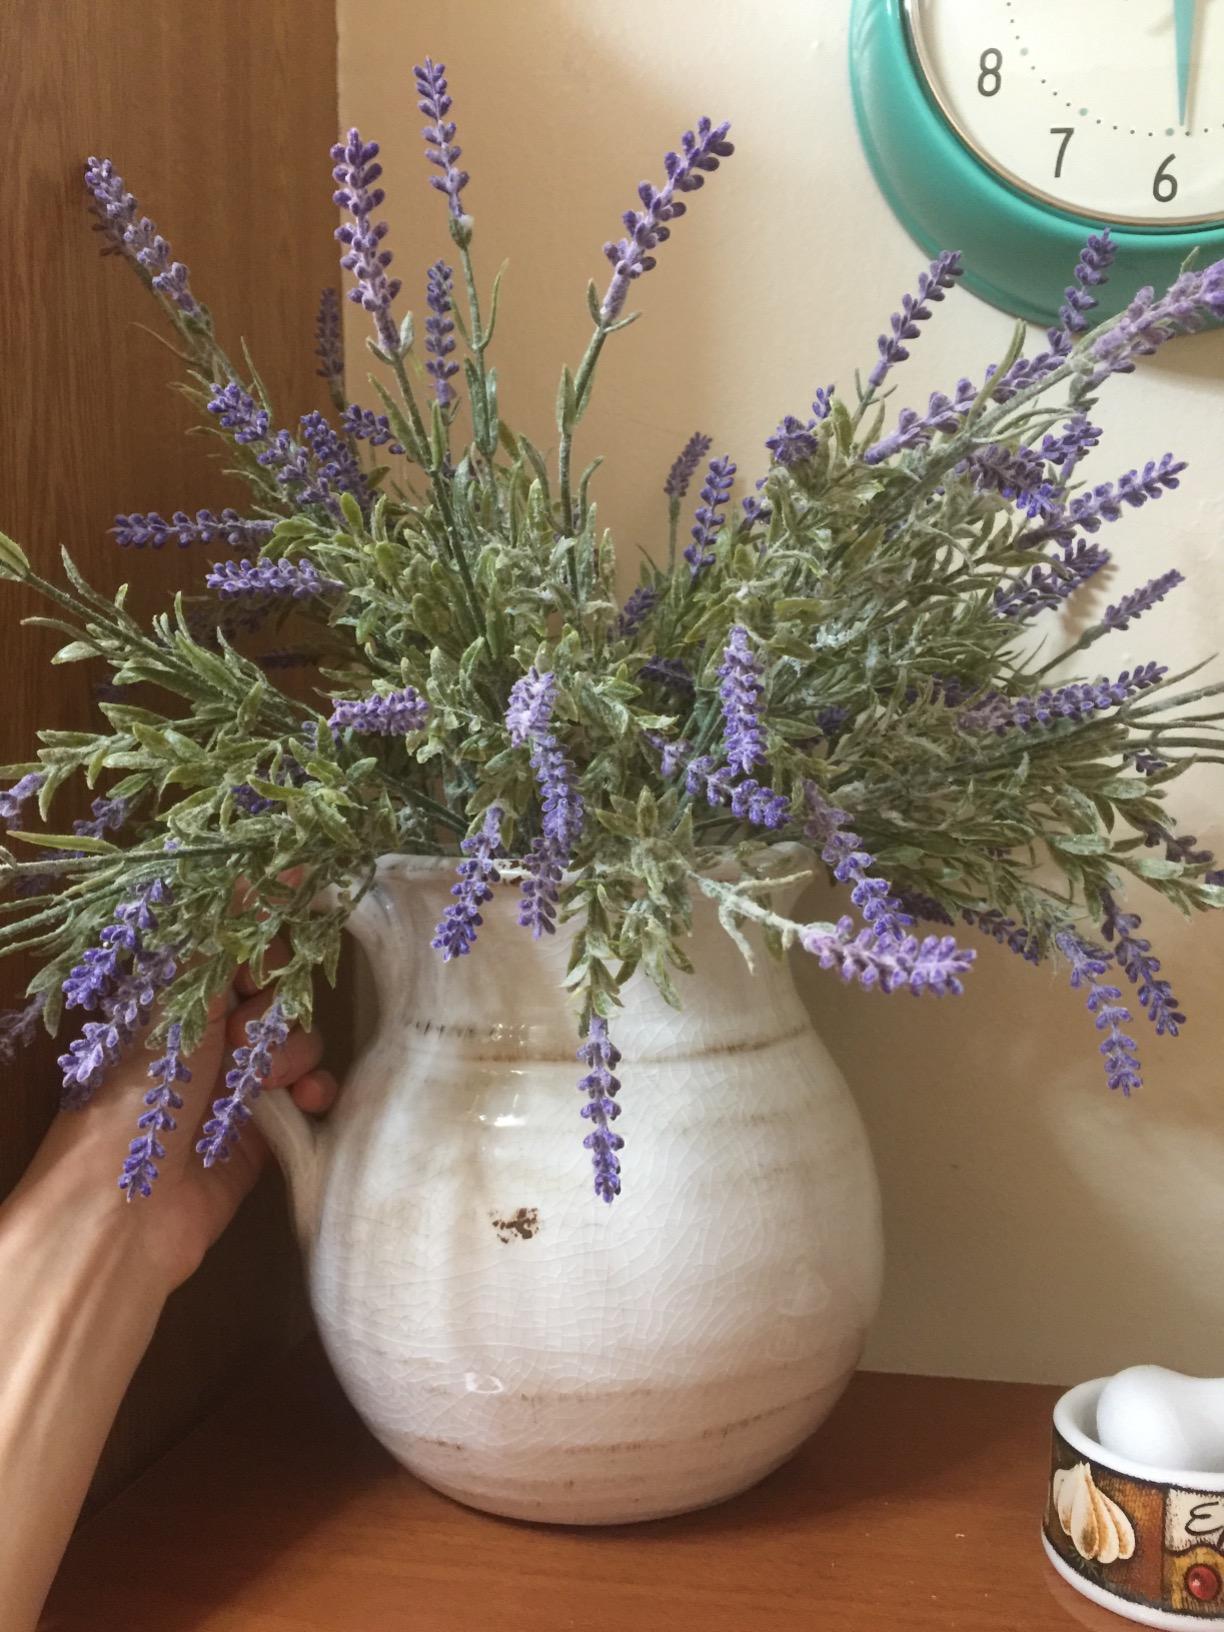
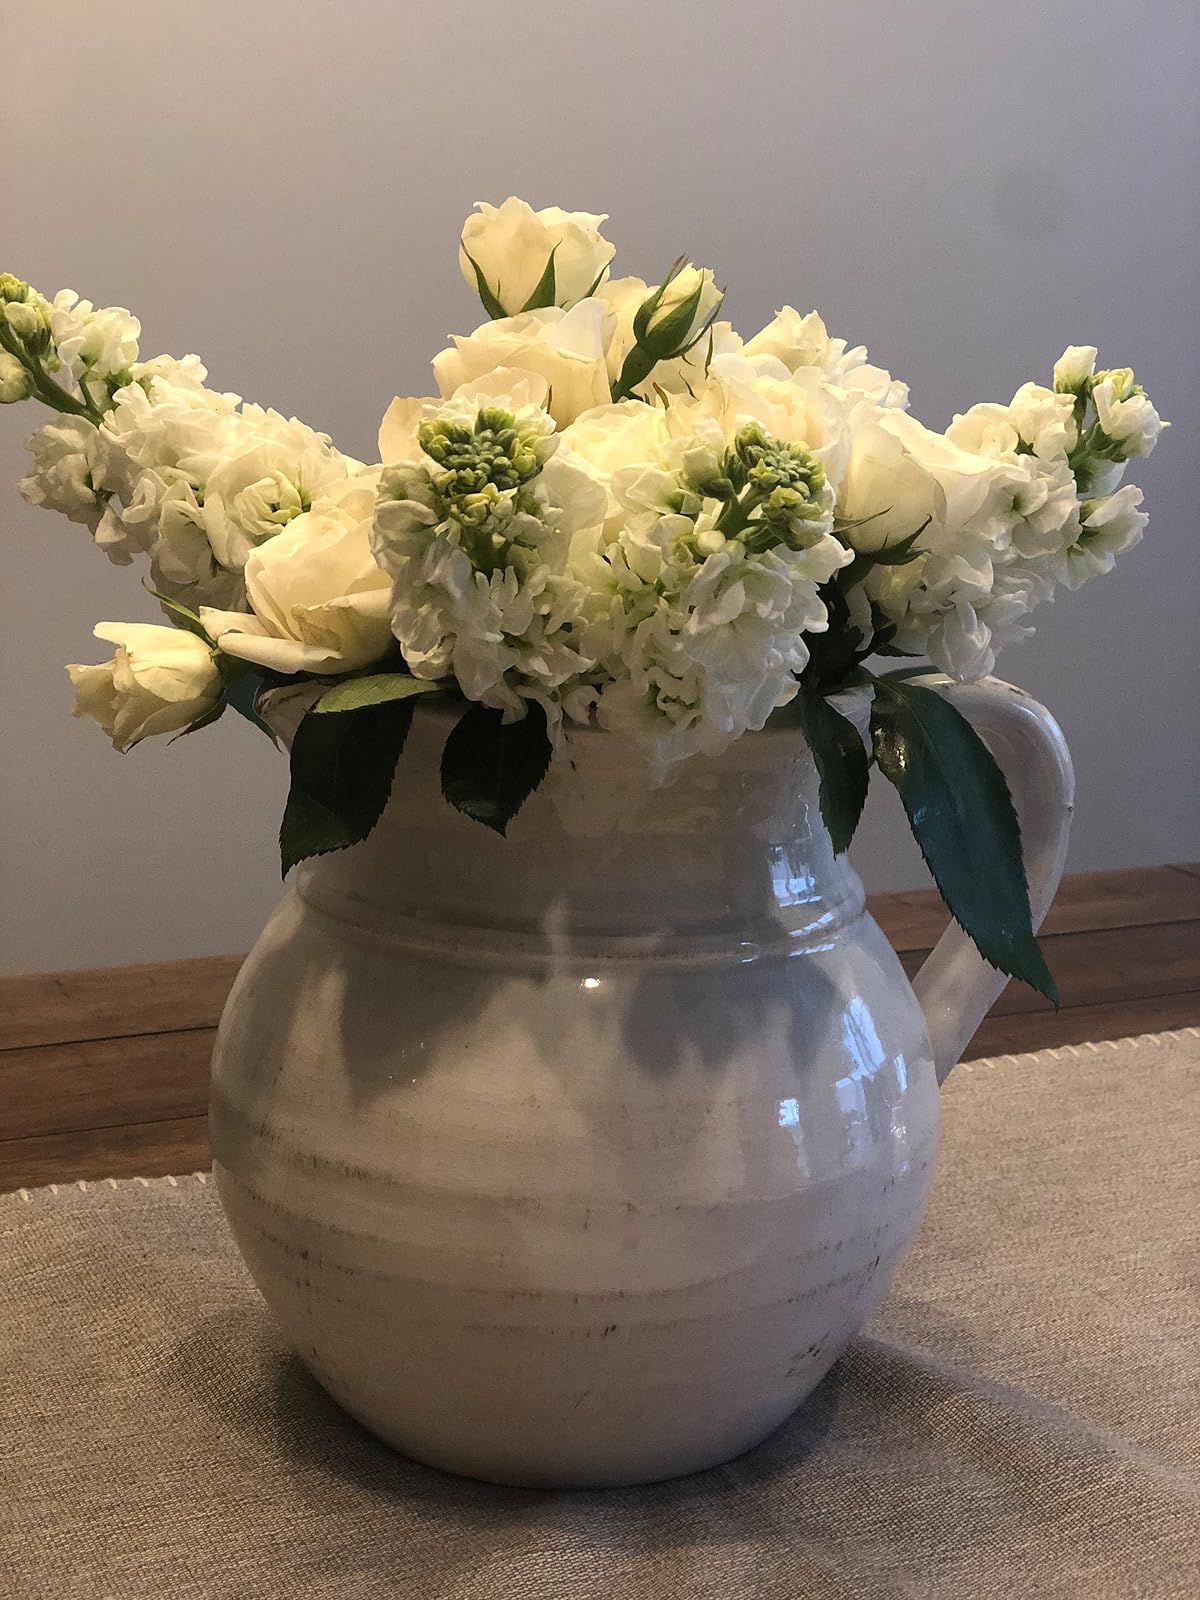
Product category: vase
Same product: yes